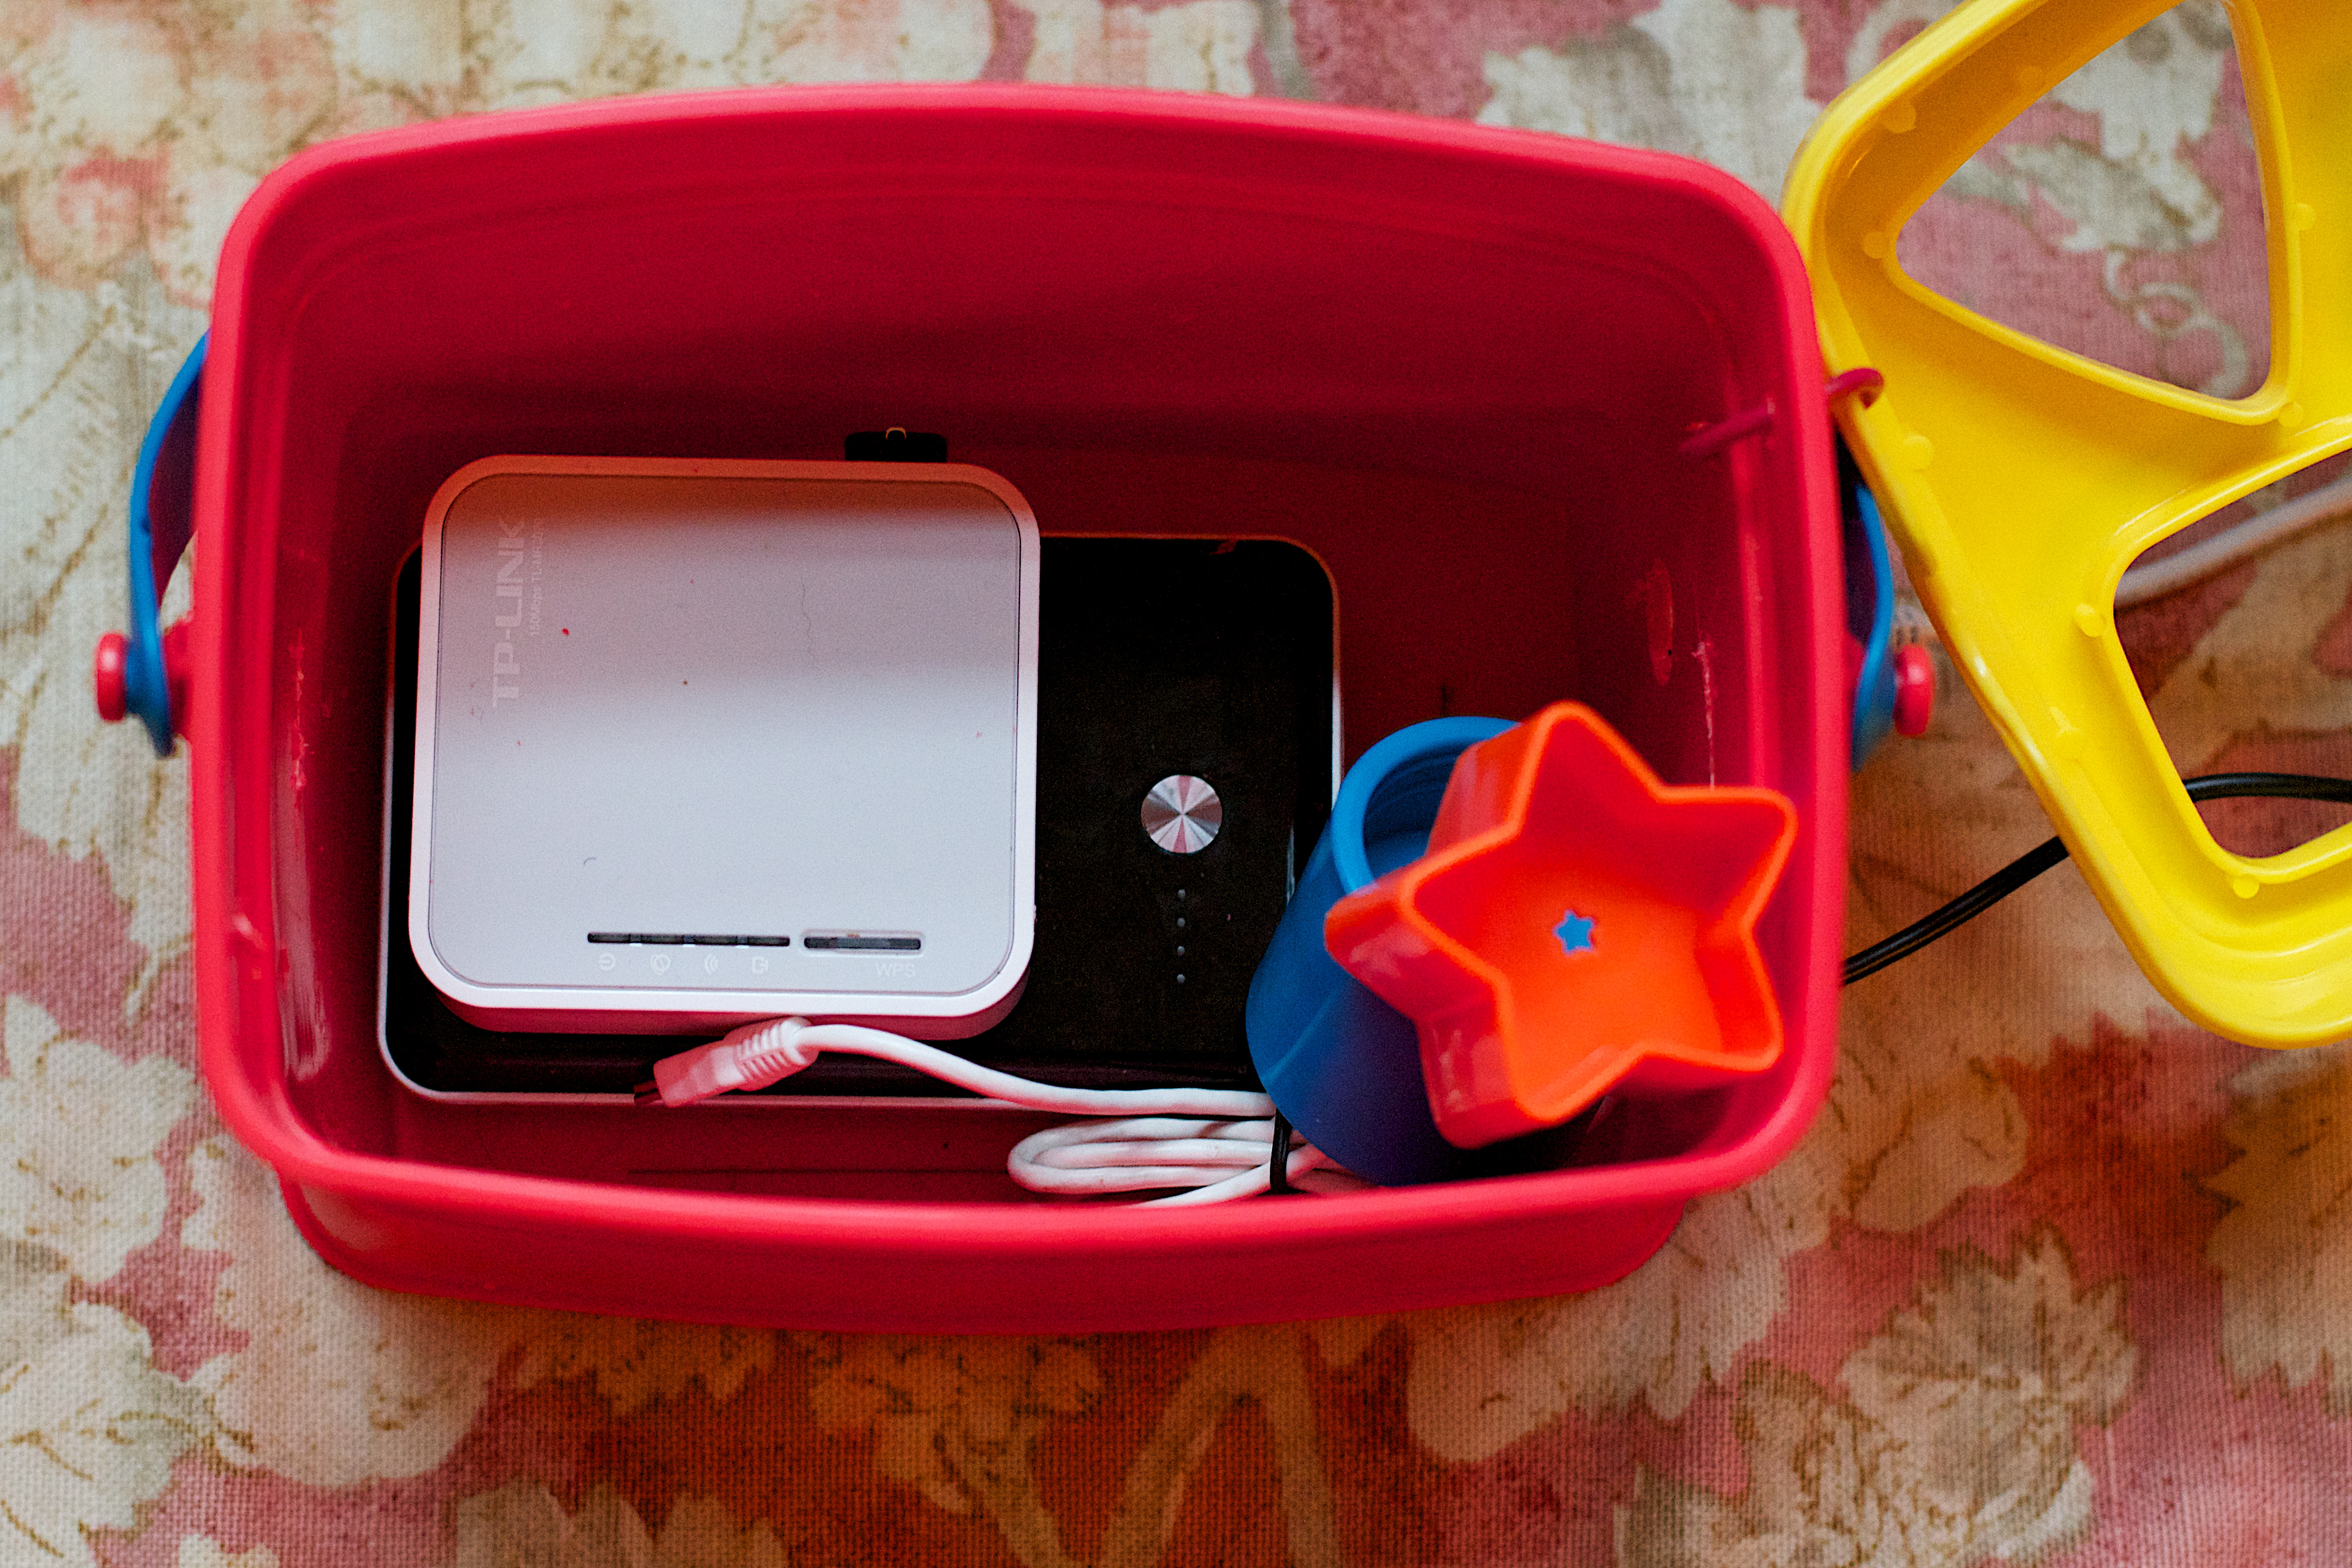
play, red, color, gadget, pink, product, piratebox, opened12